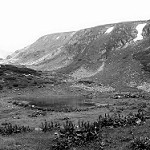
Label: B & W